Dead Cross

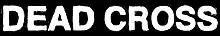

Dead Cross is an American crossover thrash supergroup formed in Southern California. The band consists of guitarist Michael Crain (Retox), bassist Justin Pearson (the Locust, Head Wound City and Retox), drummer Dave Lombardo (Slayer, Mr. Bungle and Fantômas) and vocalist Mike Patton (Faith No More, Mr. Bungle and Fantômas).